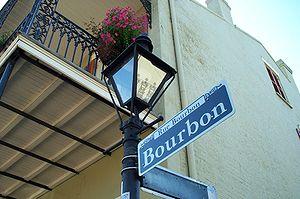
La célèbre Rue Bourbon à la Nouvelle Orléans
Les Franco-Américains sont des citoyens des États-Unis ayant une ascendance française, ancienne ou récente. L'expression englobe les personnes ayant des ascendants originaires de Nouvelle-France, de Haute et Basse-Louisiane, ou des colonies françaises des Caraïbes.
La langue française est une langue minoritaire aux États-Unis. Les Américains francophones vivent surtout en Louisiane méridionale et dans le nord de la Nouvelle-Angleterre, à la frontière avec les provinces canadiennes du Nouveau-Brunswick et du Québec, et notamment dans l'extrême nord de l'État du Maine.
La Louisiane est un État du Sud des États-Unis, entouré à l'ouest par le Texas, au nord par l'Arkansas, à l'est par le Mississippi et au sud par le golfe du Mexique. C'est le 31ᵉ État américain par sa superficie et le 25ᵉ par sa population. Sa capitale est Baton Rouge et sa plus grande ville est La Nouvelle-Orléans.
La rue Bourbon est une rue historique célèbre, datant de l'époque de la Louisiane française, qui longe le Vieux carré français de La Nouvelle-Orléans en Louisiane. Elle débute dans le Vieux carré historique et continue dans le faubourg Marigny.